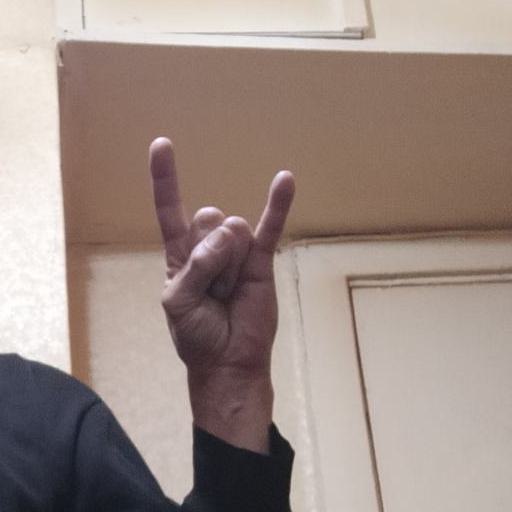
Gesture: rock